Department of Environment, Parks and Recreation

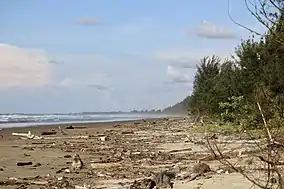
Litter seen accumulating on the Belait Beach in 2022

The guidelines for disposing of hazardous waste are laid out in this Order. It specifically defines waste as any waste that meets any of the criteria listed in Annex III to the Basel Convention or waste that falls under any of the categories listed in Annex I to the Basel Convention, unless it does not meet any of the criteria listed in Annex III to the Basel Convention. However, radioactive wastes and hazardous waste are excluded from this definition. Requirements for exports and transits to other countries, environmentally sound management of hazardous or other waste, substances not categorized as hazardous or other waste, a deadline for compliance with permit conditions, etc. are all covered by this provision. The Director of Environment, Parks and Recreation is the appropriate official to grant environmental licenses.